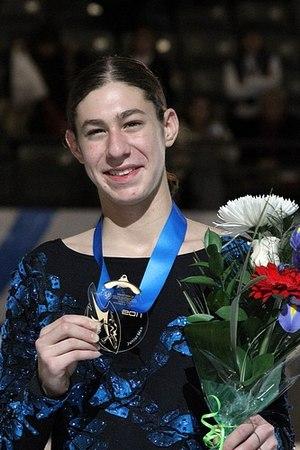
Jason Brown est un patineur artistique américain né le 15 décembre 1994 à Los Angeles. Il participe aux Jeux olympiques d'hiver de 2014 à Sotchi, y remporte une médaille de bronze lors de l'épreuve par équipes et termine neuvième en individuel.